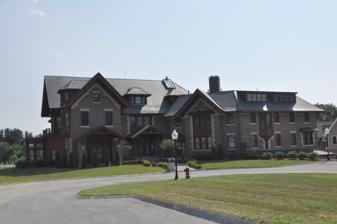
Building: George Kunhardt Estate
Country: United States of America
Year built: 1906
Historic house in Massachusetts, United States United States historic place George Kunhardt Estate U.S. National Register of Historic Places The estate house in 2012, now condominiums Show map of Massachusetts Show map of the United States Nearest city North Andover, Massachusetts Coordinates 42°42′39″N 71°5′44″W / 42.71083°N 71.09556°W / 42.71083; -71.09556 Area 86 acres (35 ha) Built 1906 ( 1906 ) Architect Codman, Stephen Architectural style Queen Anne NRHP reference No. 76000284 Added to NRHP April 22, 1976 The George Kunhardt Estate , also historically named Hardtcourt , is a historic estate off Great Pond Road in North Andover, Massachusetts . Built in 1906 for George Kunhardt, a principal owner of textile mills in the Merrimack Valley , the estate later became known as Campion Hall when it served as a Jesuit retreat center. After sitting vacant for many years, the property has been converted into residential condominiums. The property was listed on the National Register of Historic Places on April 22, 1976. Description and history The George Kunhardt Estate is located in a rural residential setting in northeastern North Andover, overlooking Lake Cochichewick to the south.  Much of the estate's 85 acres (34 ha) have been developed as a residential subdivision, and the estate's main house and carriage house now form part of that development.  The main house is a large and somewhat rambling 2 + 1 ⁄ 2 -story Victorian structure, with asymmetrical massing and projecting sections typical of the Queen Anne style.  The main block has a steeply pitched roof that is gabled at one end and hipped at the other, with two-story gabled projections giving it a T shape.  A two-story wing extends further east along the main block, with an angled section joining it to the main block.  The exterior is finished in red brick, with limestone trim elements that include corner quoining and window sills and lintels.  In several places, dormers pierce the main roof sections, either with a hip roof or truncated hip roof. The estate house was designed by Stephen Codman of Boston , a close friend of George Kunhardt, owner of a textile mill complex in Lawrence .  Kunhardt sent Codman to Europe to study German architecture, which Kunhardt himself had been exposed to when he traveled there to learn about German textile processing techniques.  The house was built in 1906, and was Kunhardts home until his death in 1935.  It was acquired by the Jesuits in 1937, and converted by them into a retreat center.  A brick dormitory wing was added to one side of the house, and a guest house was attached via a hyphen to the other side. Both of these structures were torn down during conversion of the building to condominiums, a process that occurred after the Jesuits abandoned the property and it stood vacant for many years. See also National Register of Historic Places listings in Essex County, Massachusetts References